Šotovento

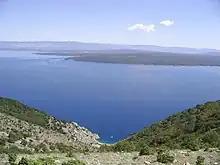
Krk, seen from the island of Cres

Sotovento covers of the western town of Krk, on the island of Krk. According to the 2011 census, there were 1,206 inhabitants in 10 settlements: